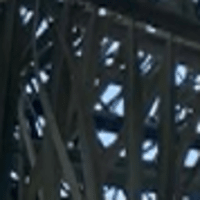
Label: Healthy sample